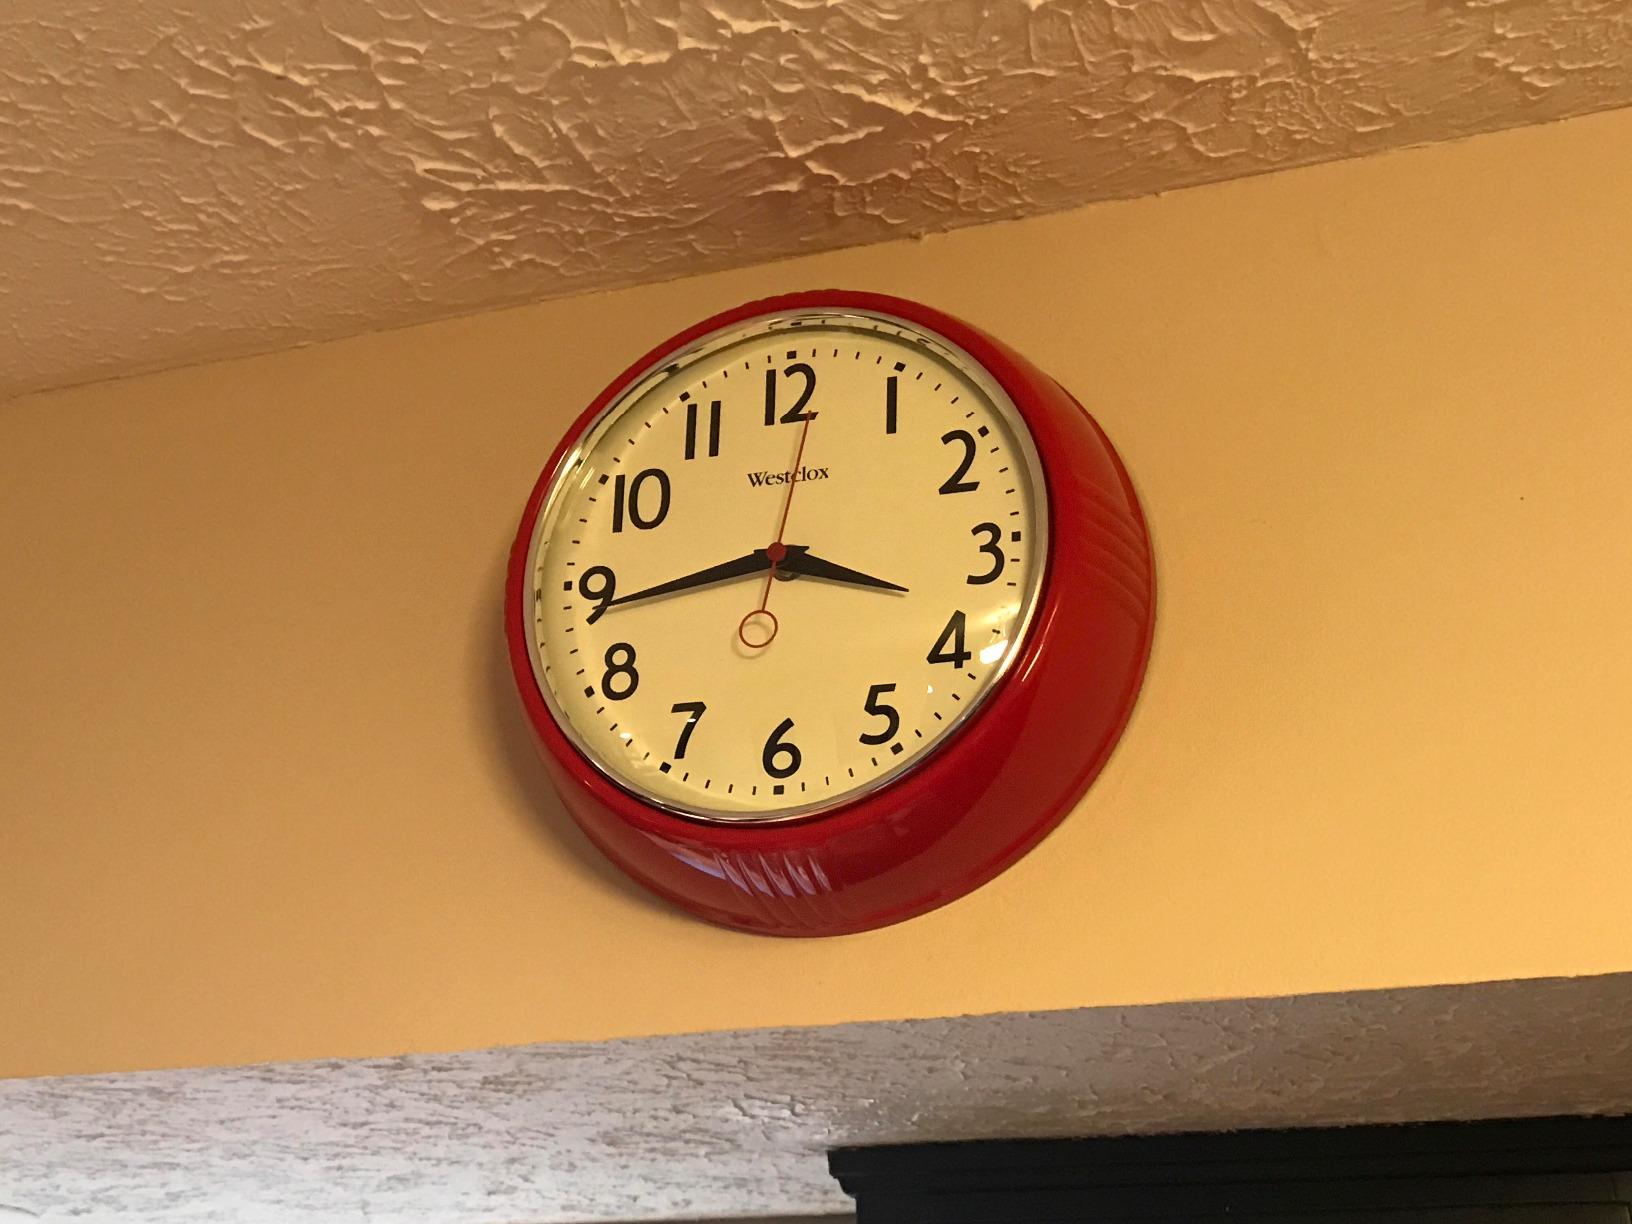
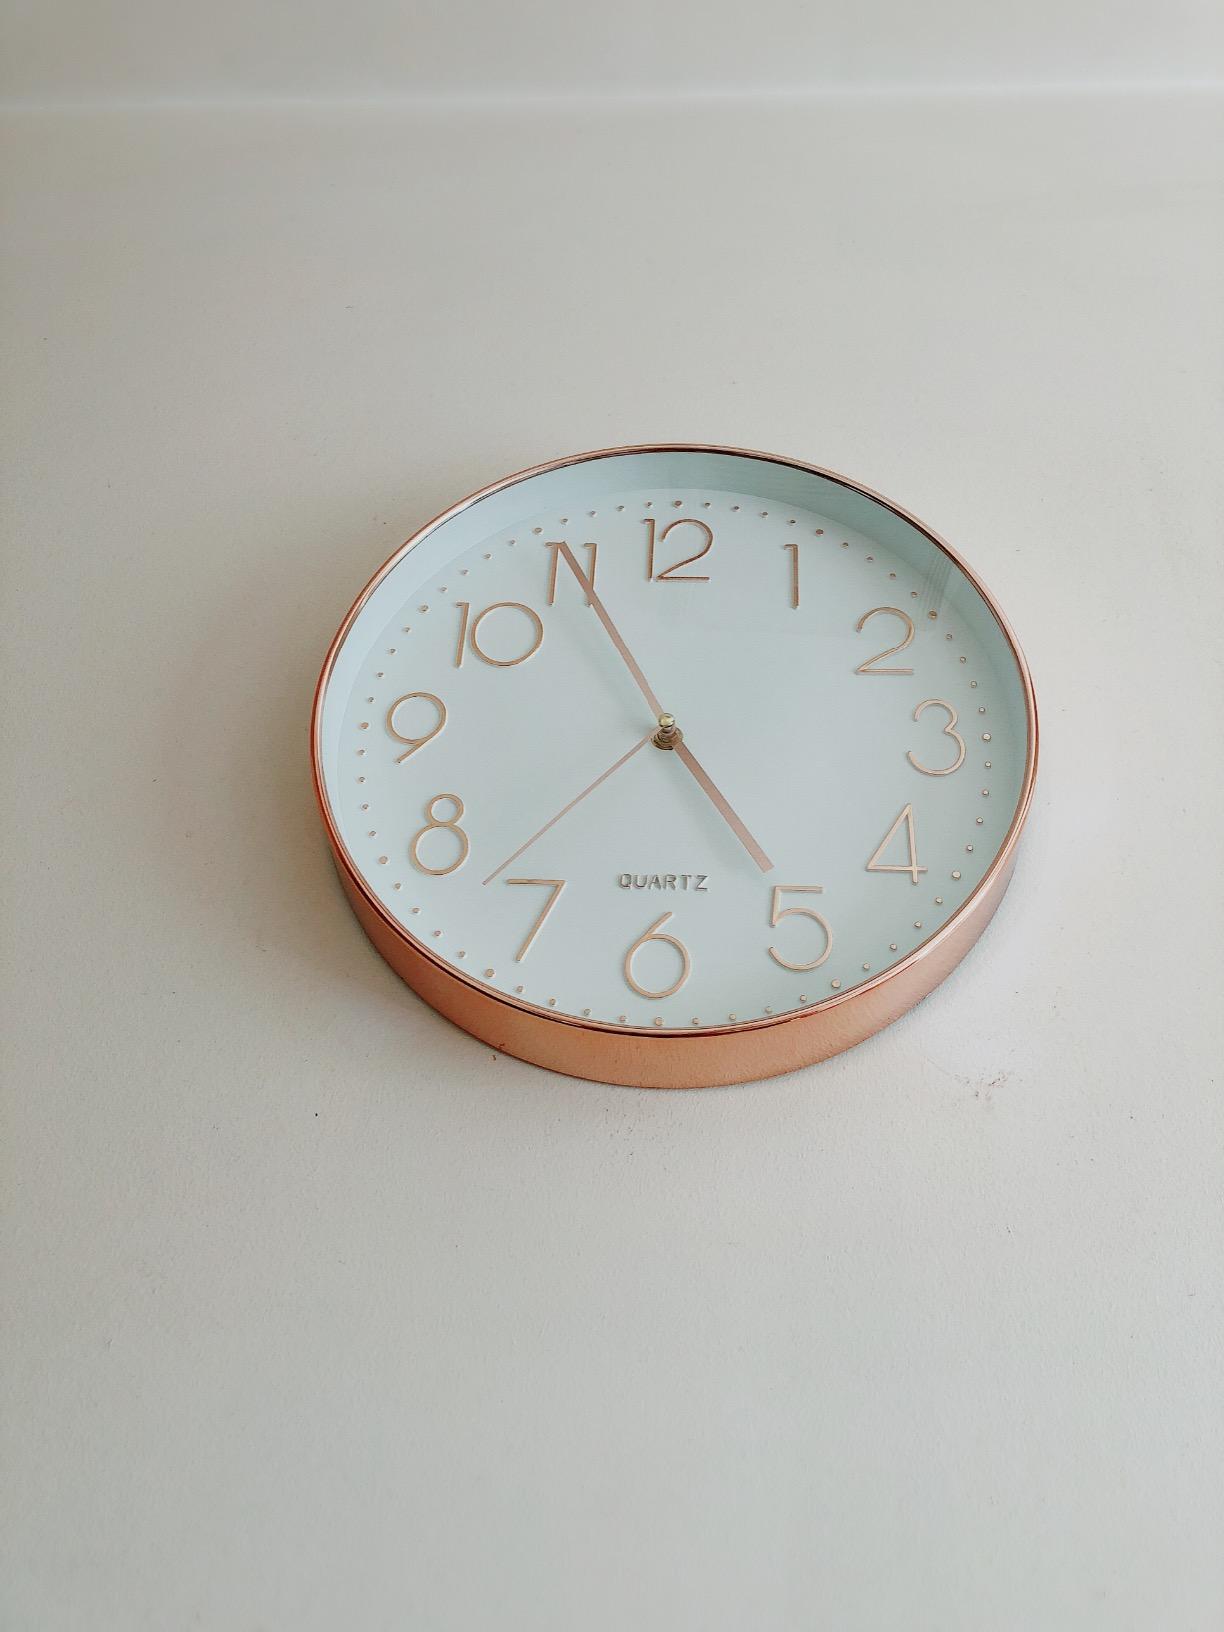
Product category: clock
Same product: no